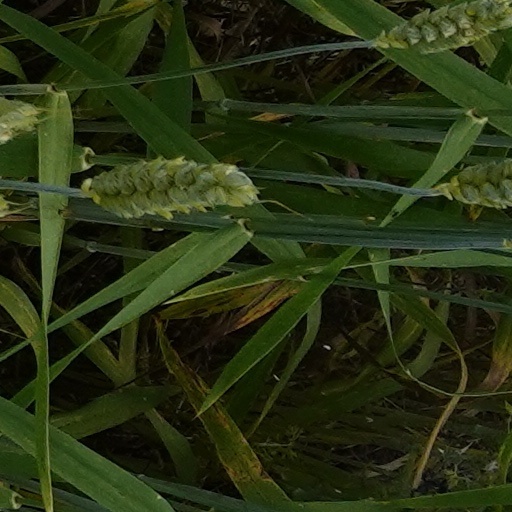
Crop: wheat